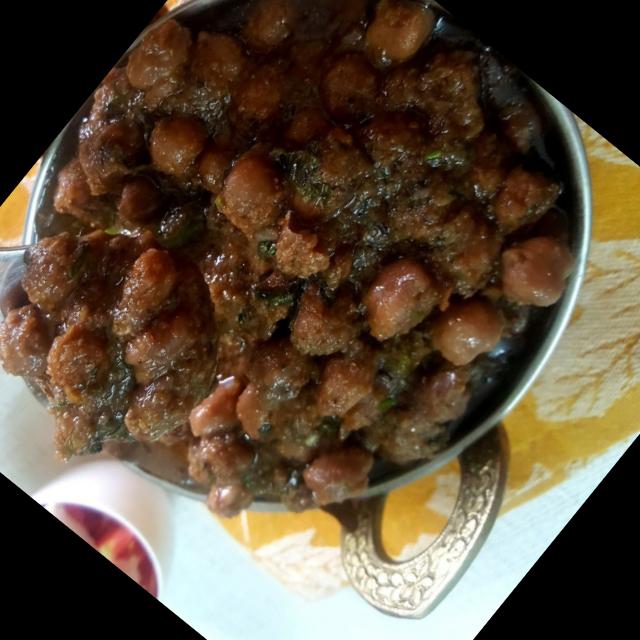
Dish: chole